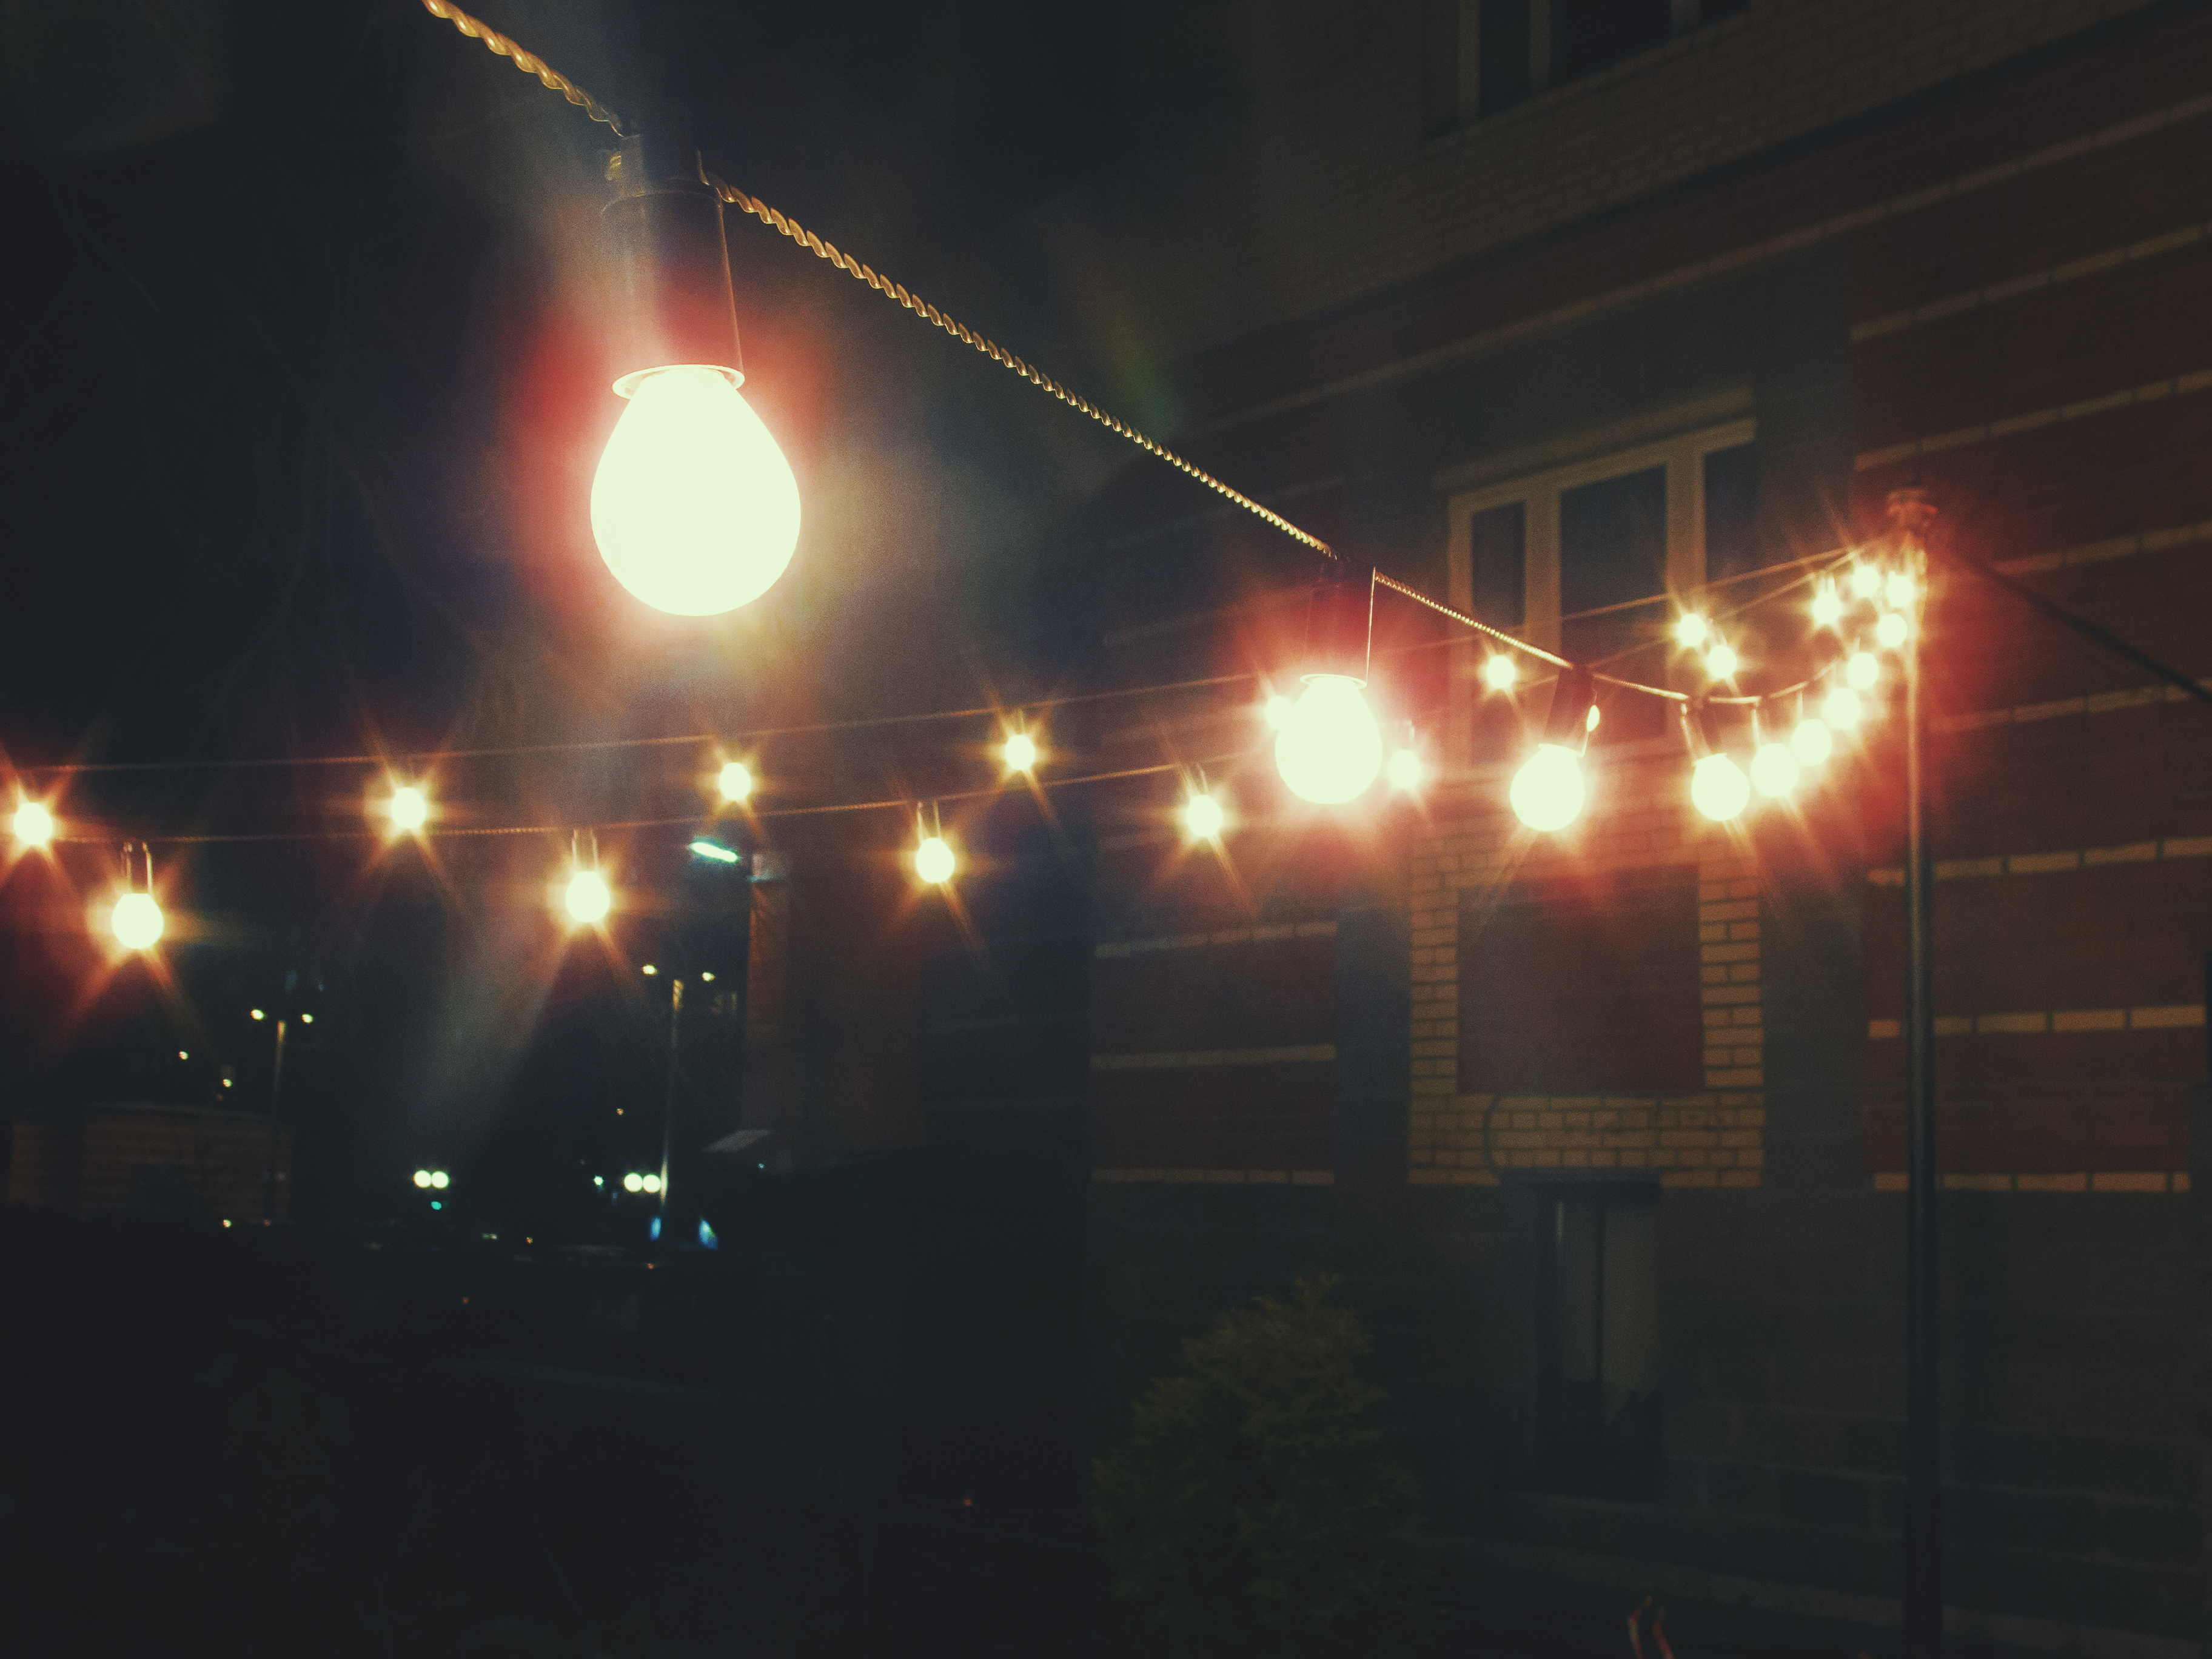
images, electricity, entertainment, midnight, building, event, lens flare, darkness, electrical supply, night, ceiling, light fixture, city, performing arts, art, public event, light bulb, Track lighting